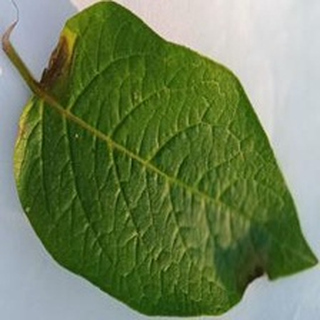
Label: potato_late_blight